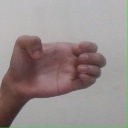
अक्षर: ख